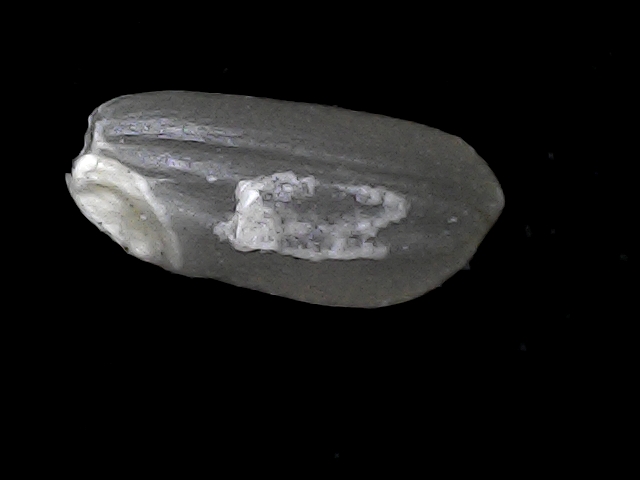
Rice variety: BD33